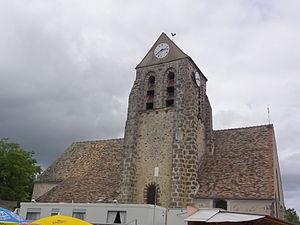
Cheptainville (Essonne) Église paroissiale Saint-Martin This building is indexed in the Base Mérimée, a database of architectural heritage maintained by the French Ministry of Culture,
Cheptainville est une commune française située à trente-cinq kilomètres au sud-ouest de Paris dans le département de l'Essonne en région Île-de-France.